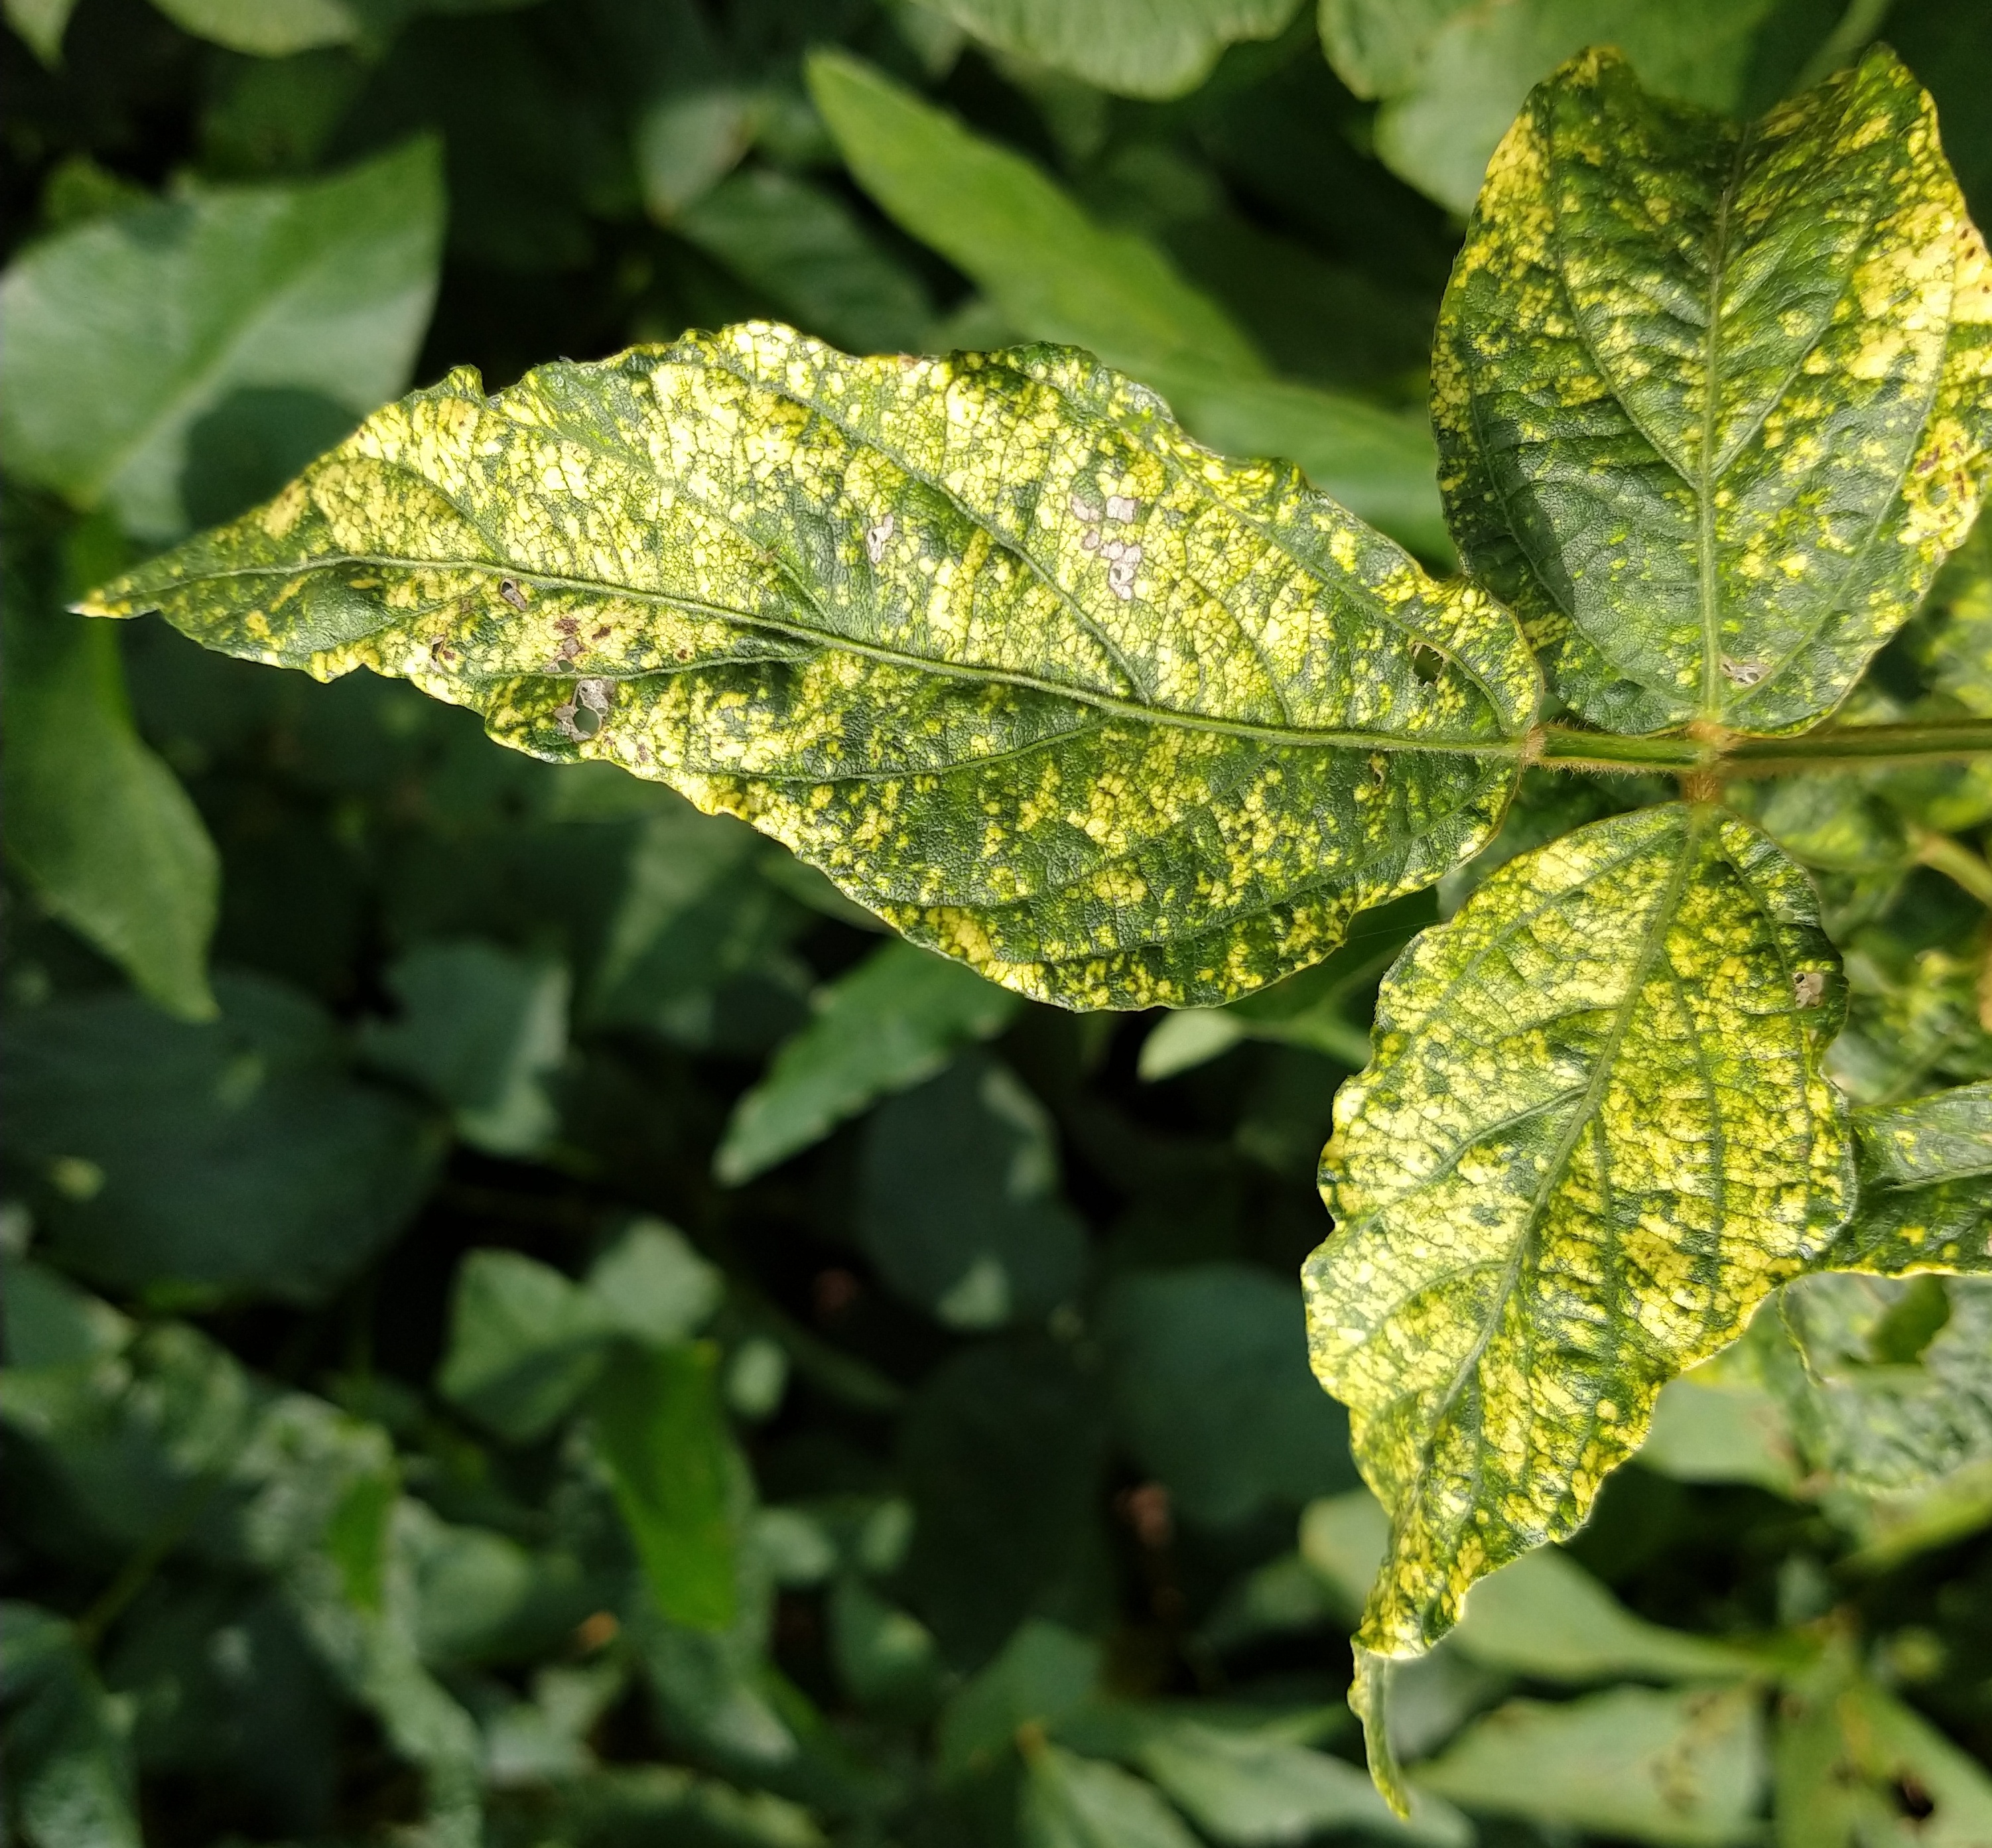
Label: Disease